Blowpipe (missile)

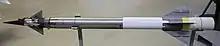

The missile is supplied as a single round in a storage cylinder/firing tube. The aiming unit is clipped to the launch tube and fired from the operator's shoulder. To reduce the overall size of the container, the rear fins of the missile are stored in the larger diameter cylinder at the front of the tube (this also contains the Yagi antenna for transmitting guidance signals); during firing, the fins slip onto the rear of the missile as it flies through and are held there by heat-activated adhesive tapes. This gives the launch container a unique shape, seemingly oversized at the front and extremely thin at the rear. The missile is powered by a short duration solid rocket for launch, then by a sustainer motor once it is well clear of the launch tube.